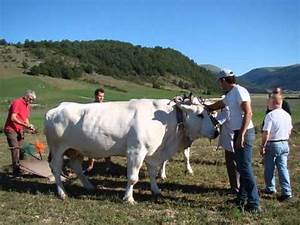
Label: mucca